Toyota AR engine

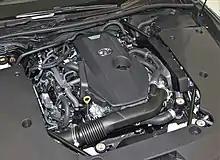
The 8AR-FTS engine in longitudinal placement.

A 2.0 L turbocharged direct-injected member of the AR family, fitted with VVT-iW it is able to operate in both the Otto and a modified-Atkinson cycle. Debuted in the Lexus NX200t. Power output in the 2015 NX200t is at 4,800 - 5,600 rpm and at 1,650 - 4000 rpm. The 8AR-FTS engine has Lexus’ ESTEC D-4ST (Economy with Superior Thermal Efficient Combustion Direct injection 4-stroke with Turbo) fuel injection. With separate twin injectors for both direct and port injection, ESTEC D-4ST could perform high-pressure direct injection into the cylinder and conventional intake port injection, or direct cylinder injection only, according to engine speed. Power output in some applications, e.g. Lexus IS 200t XE30, Lexus GS 200t and Lexus RC 200t is bumped up by up to in the same rev range but torque remains the same.